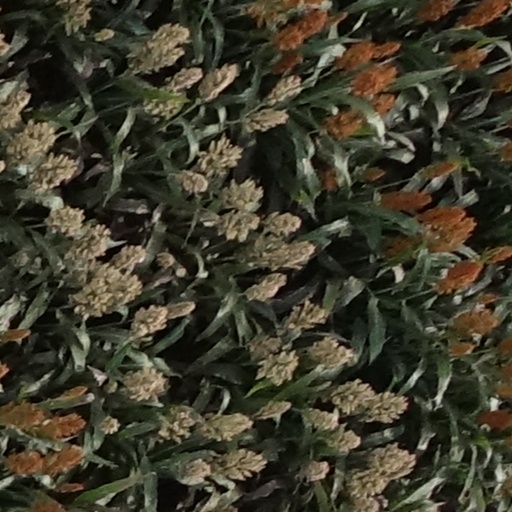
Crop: sorghum